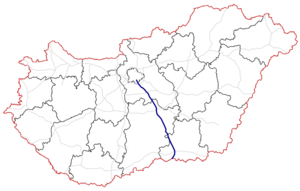
La liste des autoroutes de Hongrie présente les autoroutes mises en service et celles en cours de réalisation ou en projet.
L'autoroute M5 est une autoroute qui relie Budapest à la Serbie via Kecskemét et Szeged. Elle correspond aux routes européennes E 60, E 71 et E 75.